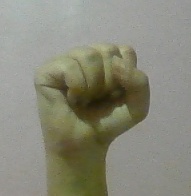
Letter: saad